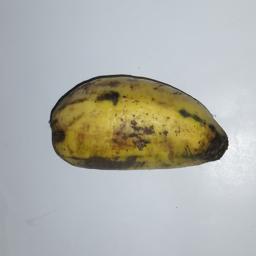
Banana variety: Champa Kola